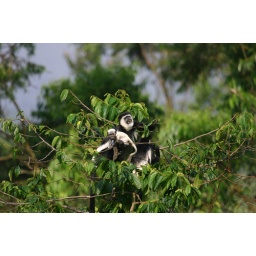
white colobus monkey in top of tree